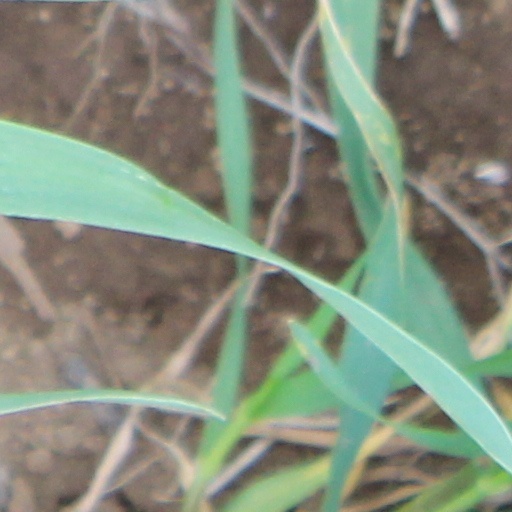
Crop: wheat